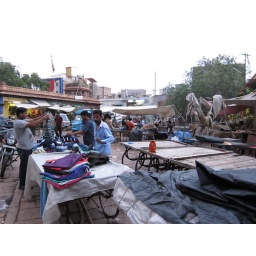
Market near clock tower Jodhpur